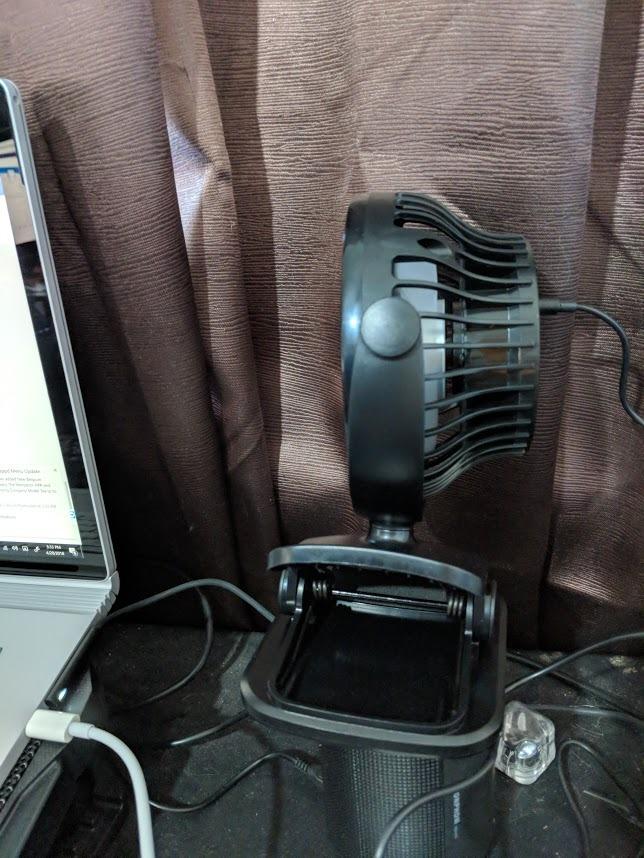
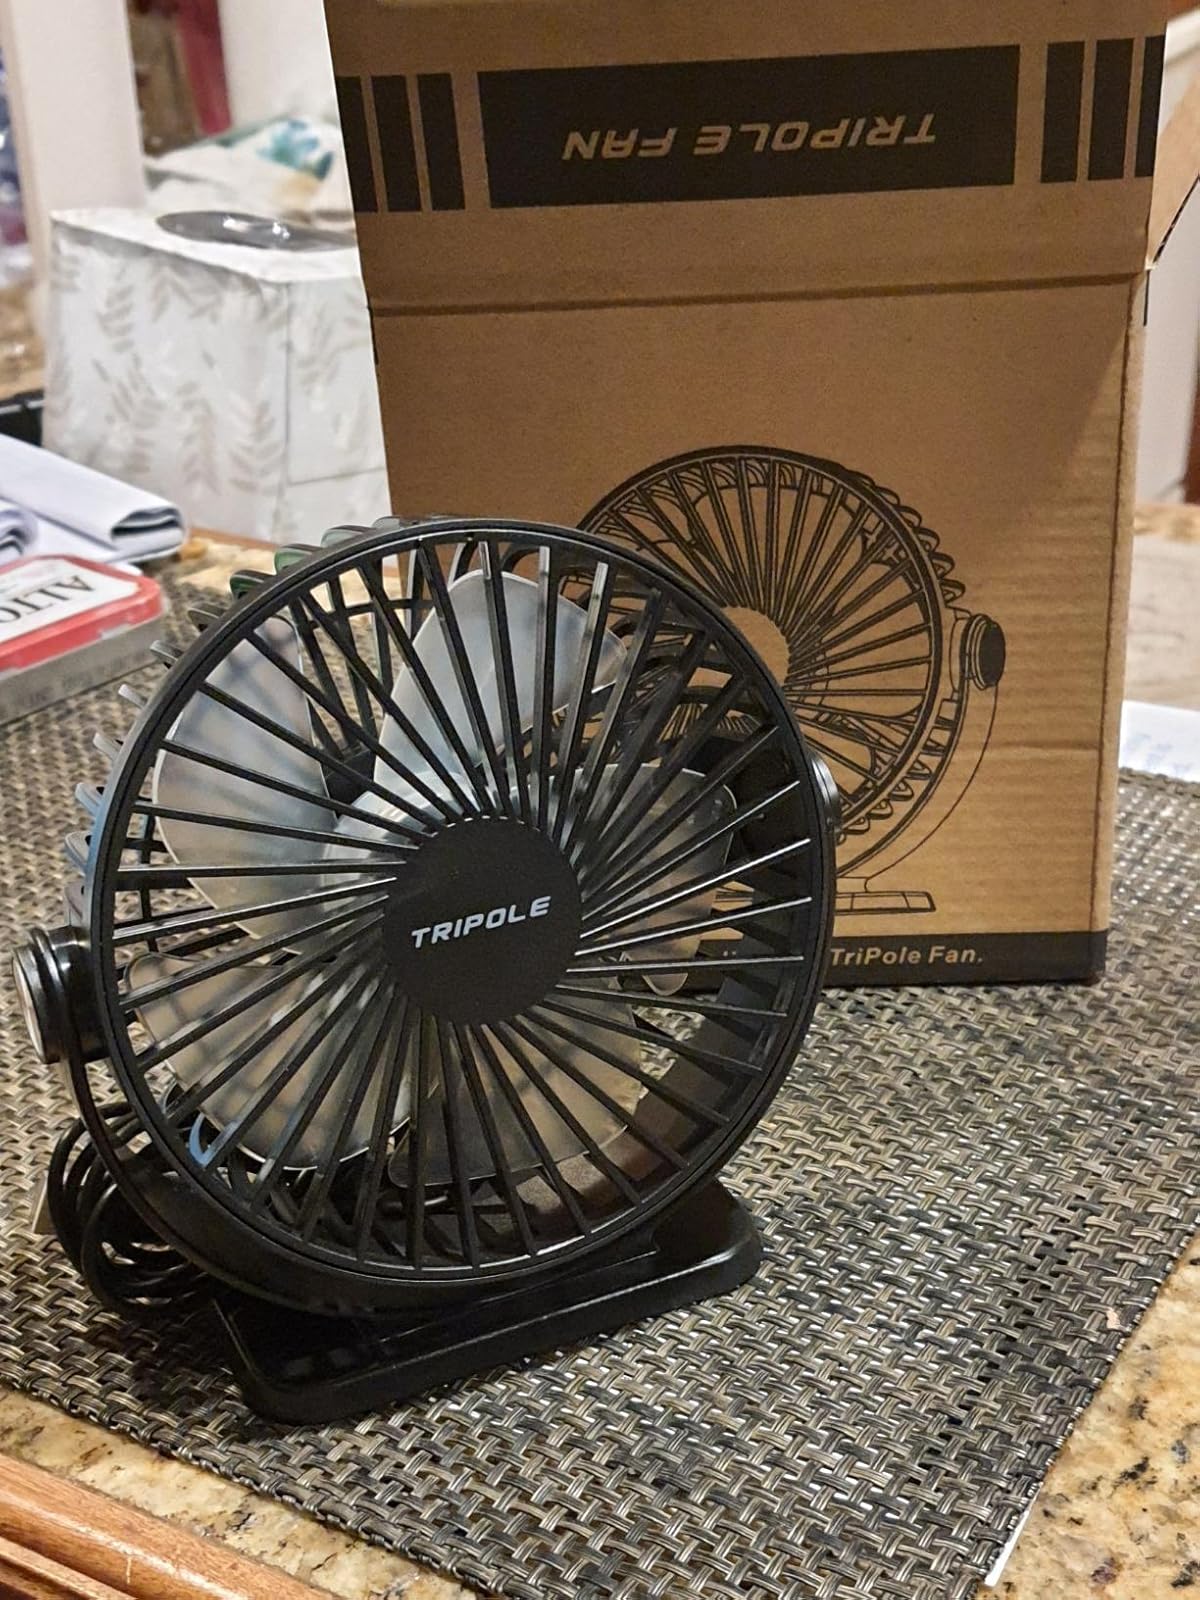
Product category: fan
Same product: no